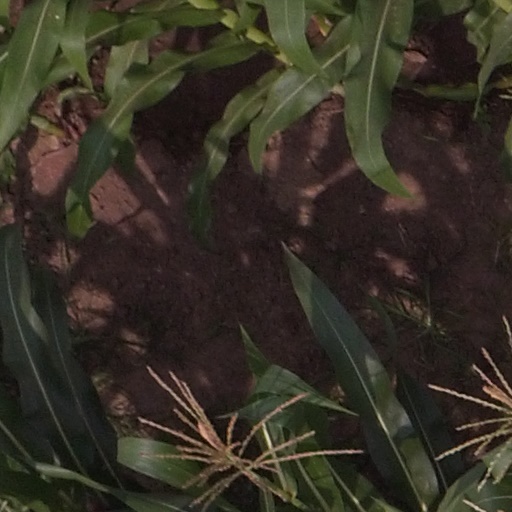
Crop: maize; corn